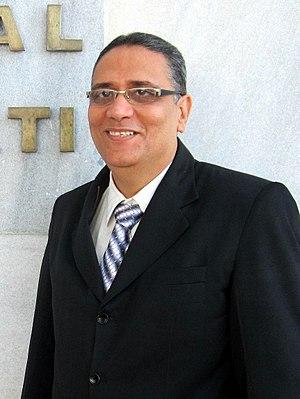
Javier Perez-Capdevila est un mathématicien et scientifique cubain, reconnu pour l’application des mathématiques à l’économie, à la gestion des connaissances, à la gestion de l’environnement et à la comptabilité, entre autres domaines des sciences et de la vie. Il est conseiller principal pour la science, la technologie et le ministère de l'environnement, Délégation de Guantanamo, Cuba, et professeur titulaire de l'Université de Guantanamo.